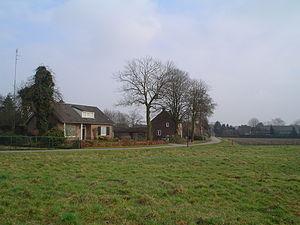
Schoot est un hameau situé dans la commune néerlandaise de Veldhoven, dans la province du Brabant-Septentrional.